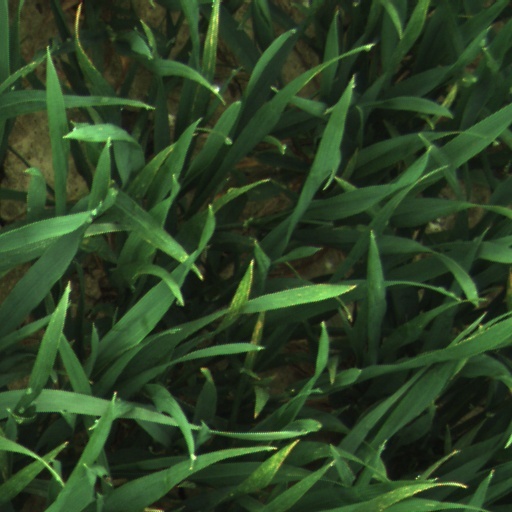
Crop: wheat